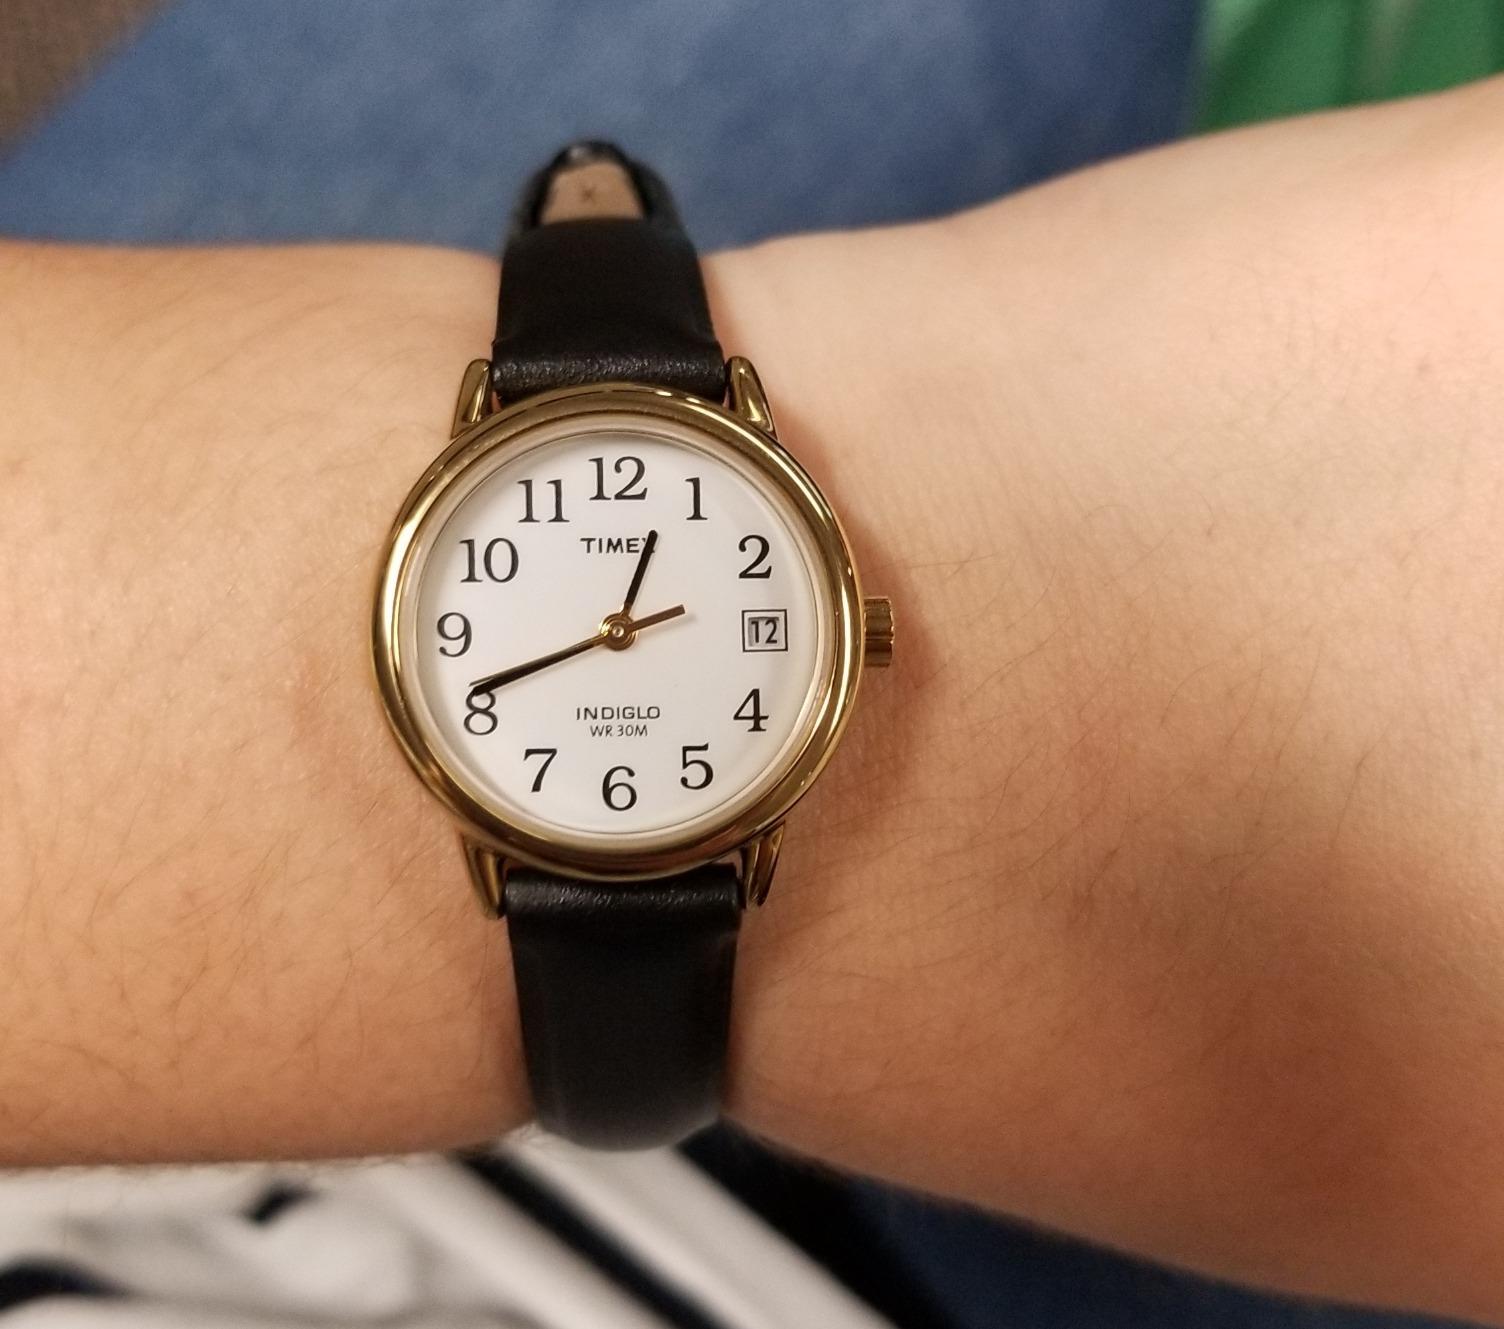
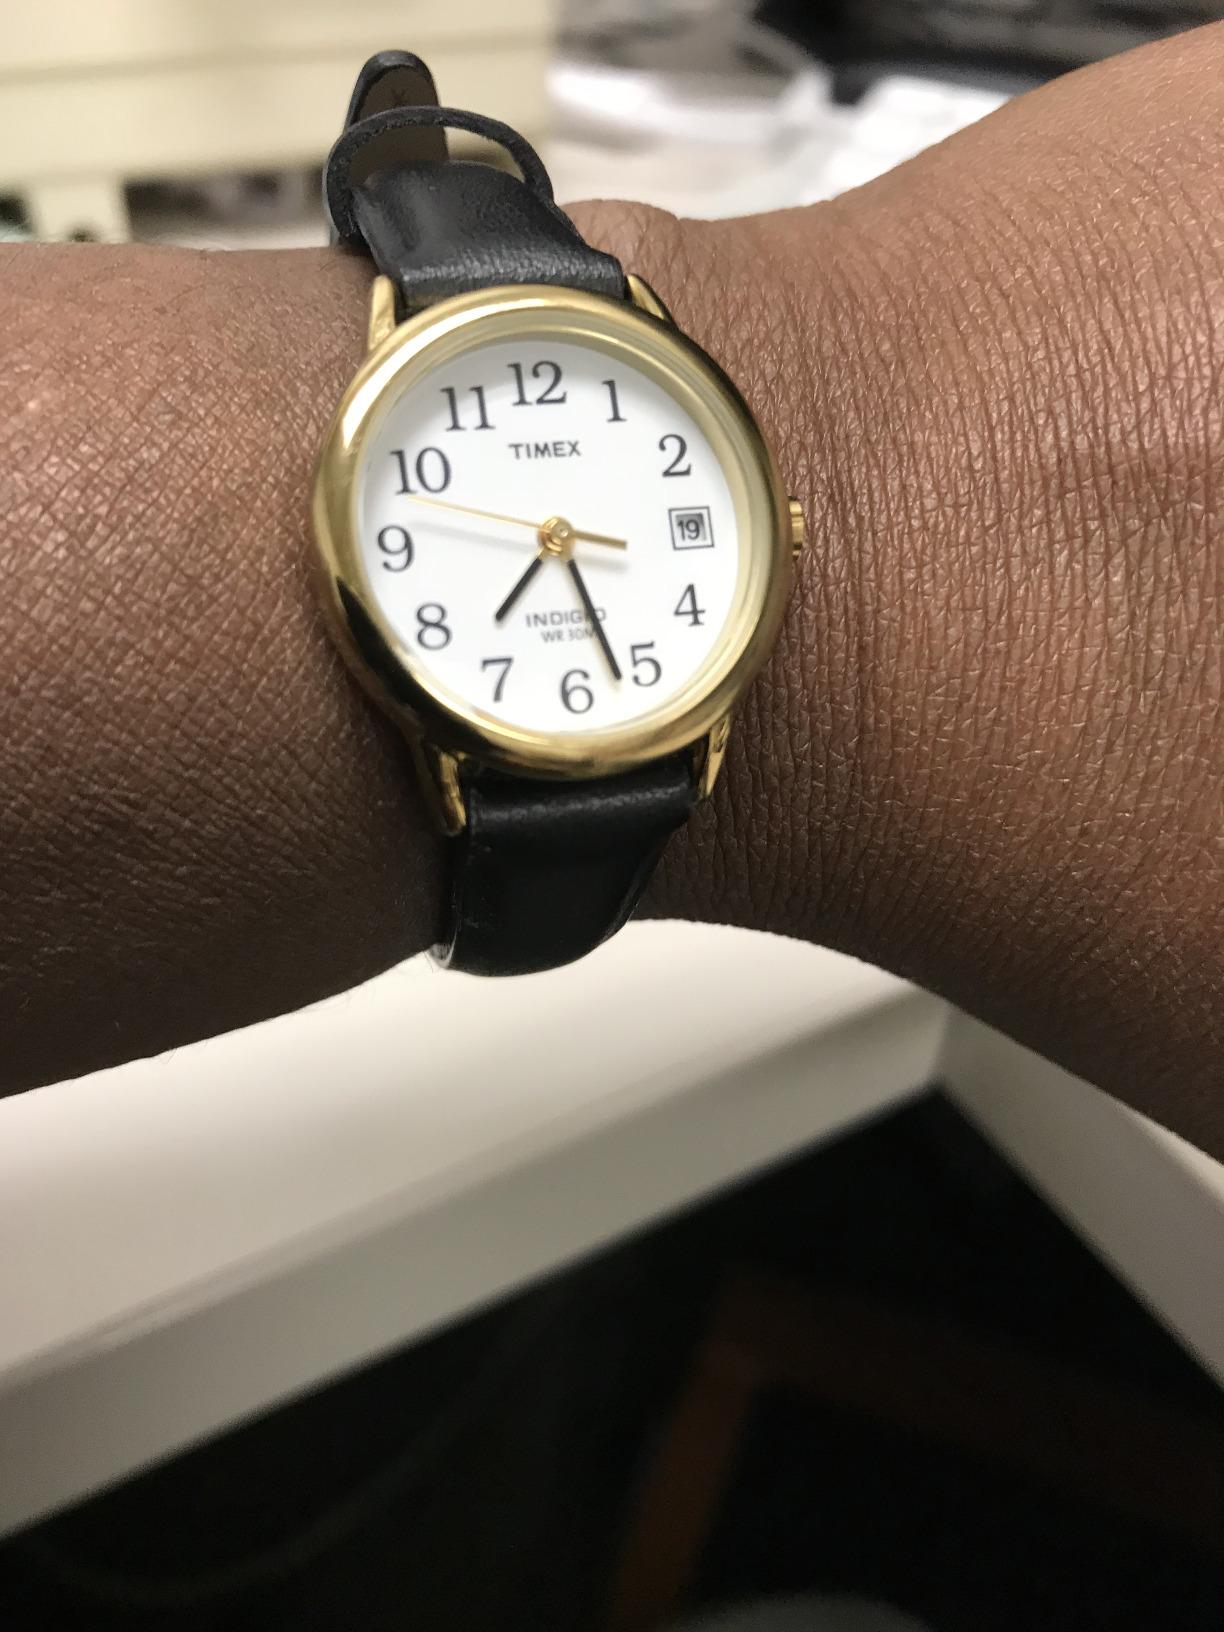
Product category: accessories_watch
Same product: yes